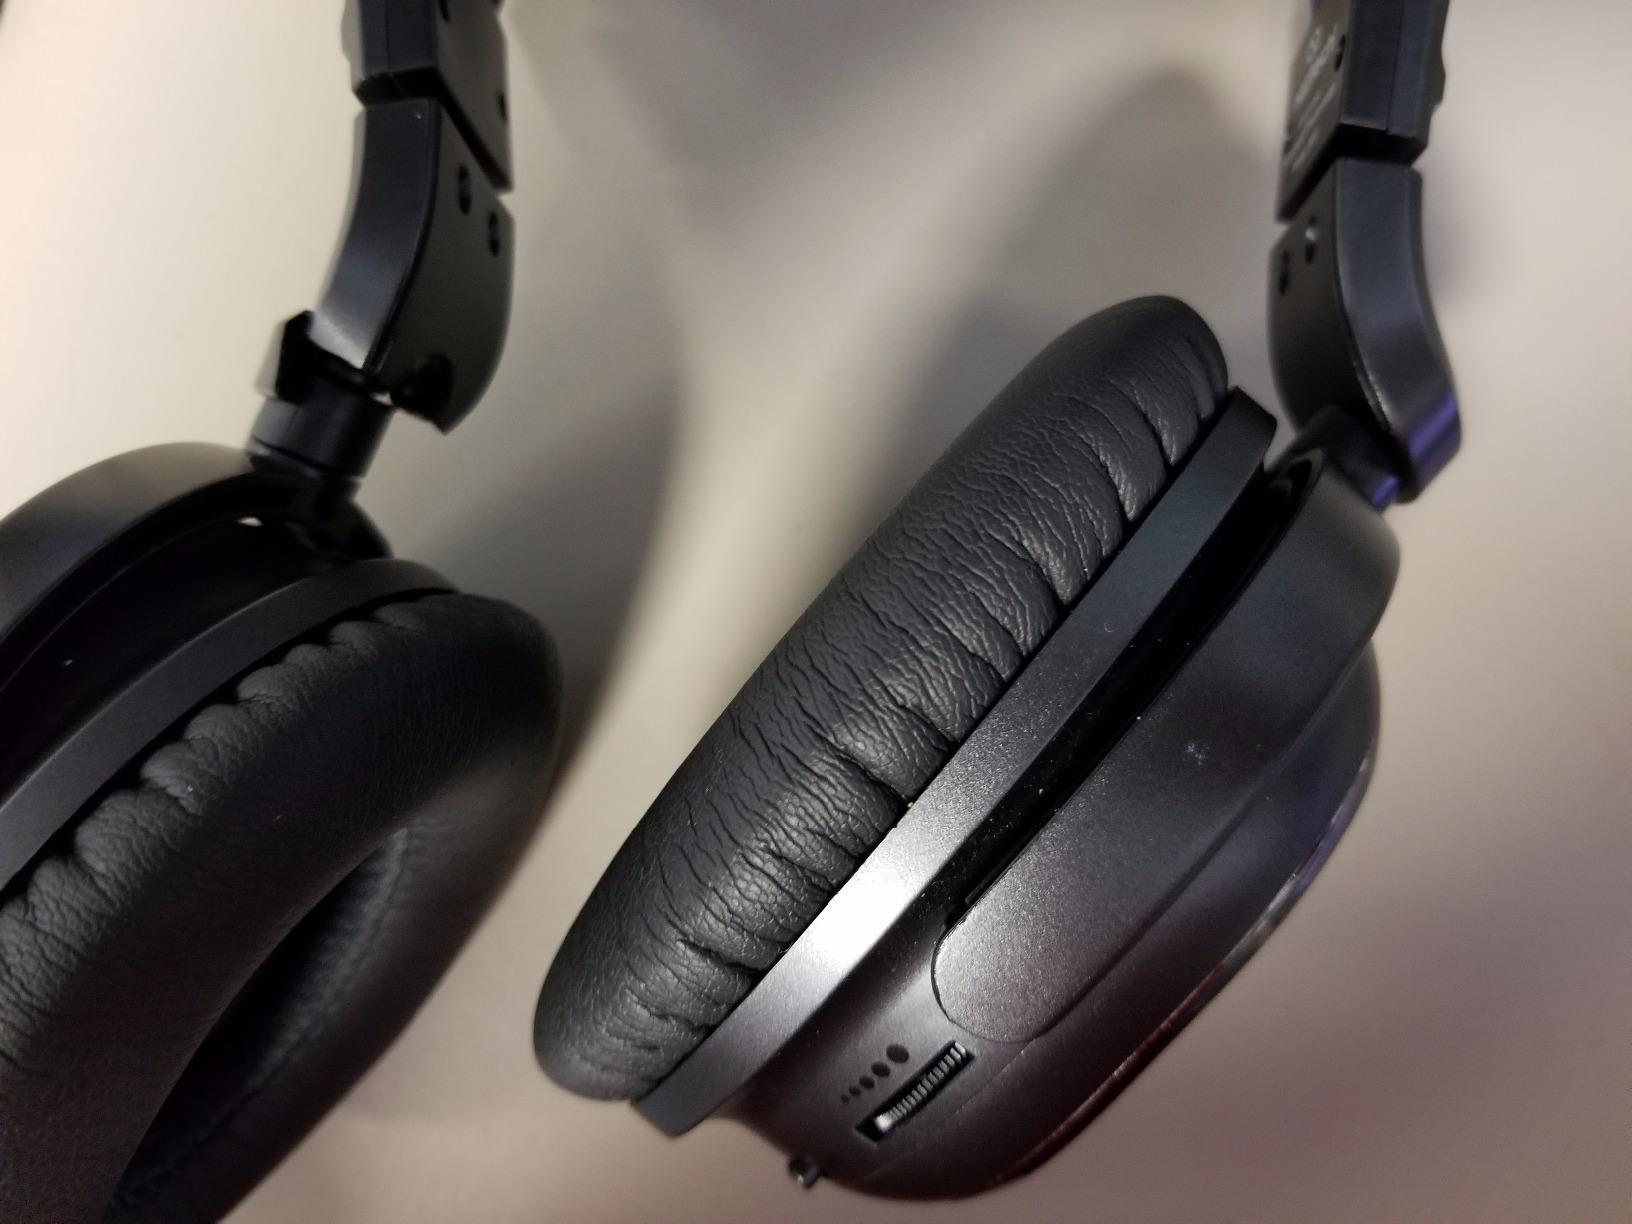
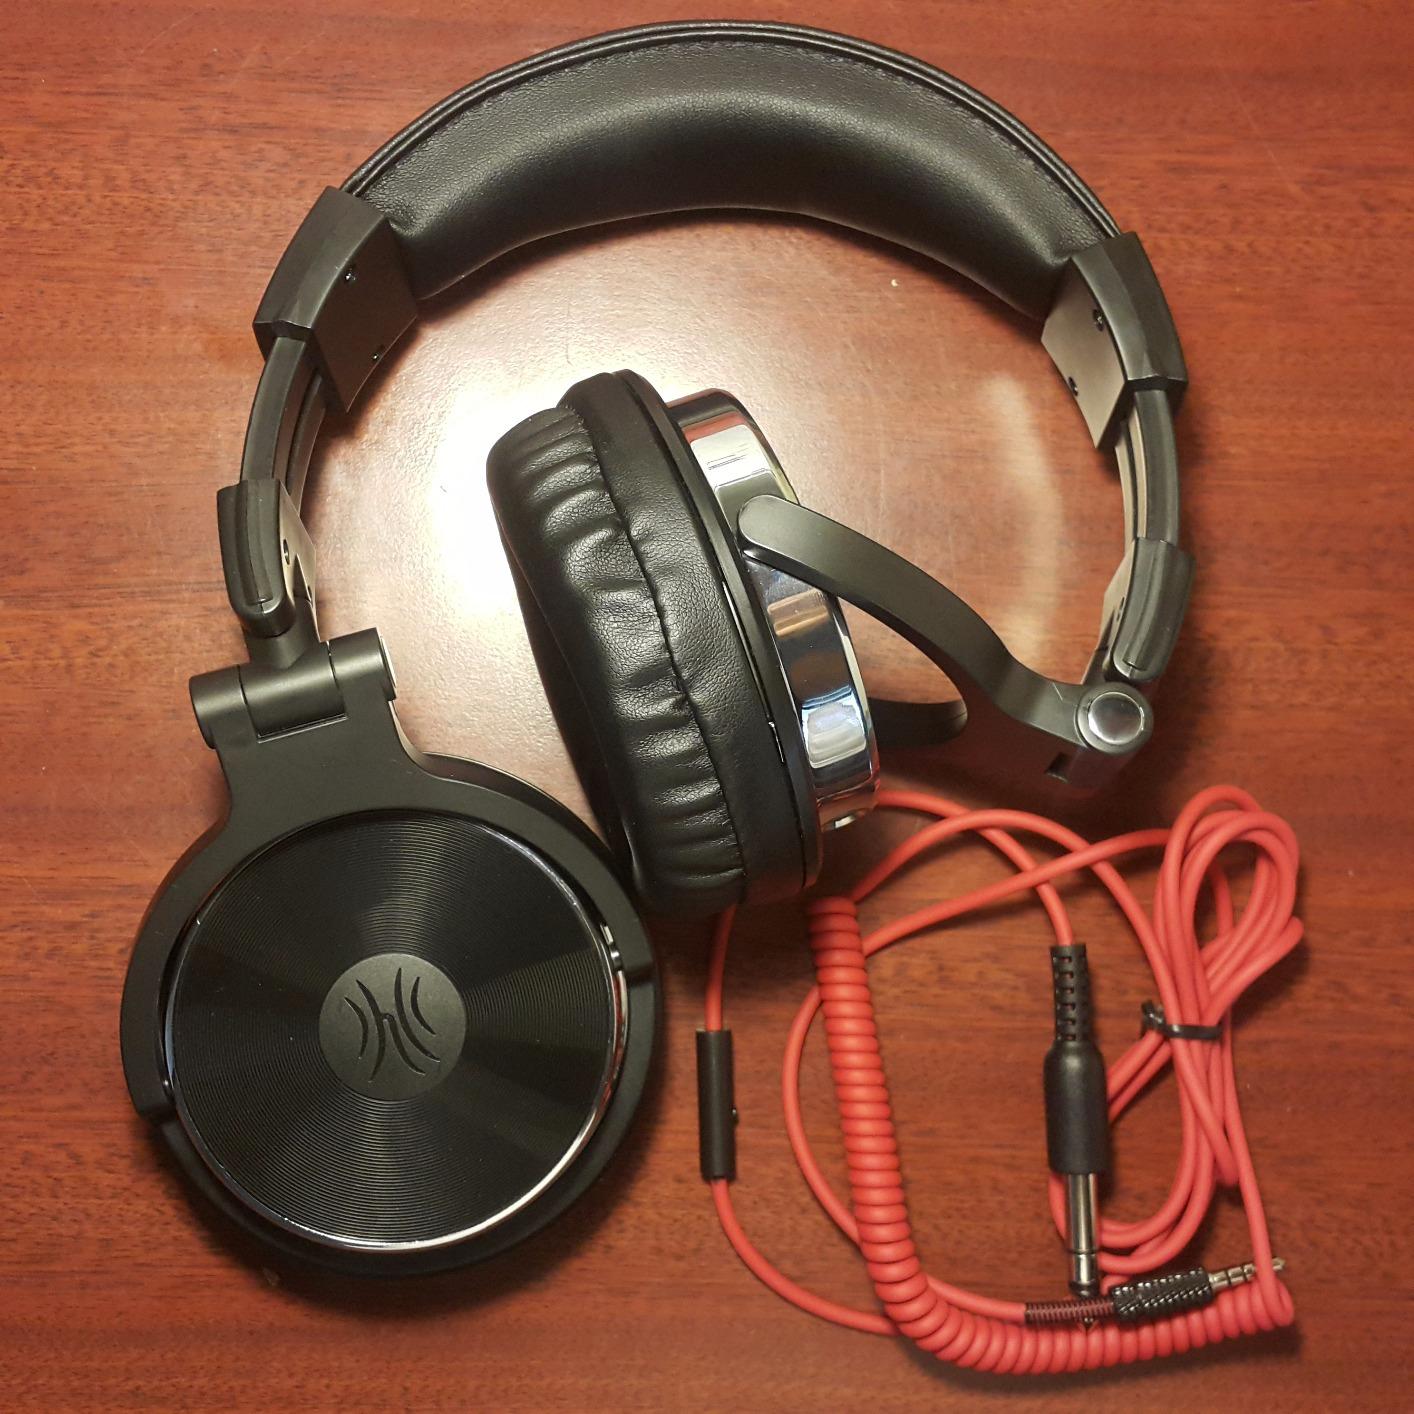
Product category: headphones
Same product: no